Sky position (RA, Dec in degrees): 340.711, 0.3557
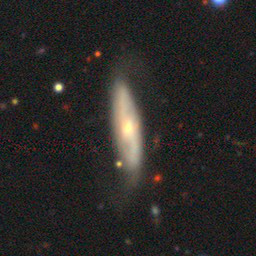
Galaxy morphology: Edge-on Galaxies with Bulge